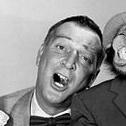
Age: 43